Fridolin Ambongo Besungu

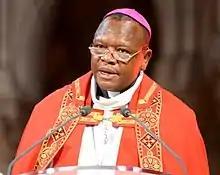
Besungu in 2019

Fridolin Ambongo Besungu (born 24 January 1960) is a Congolese Catholic prelate who has served as Archbishop of Kinshasa since 2018. He was previously Bishop of Bokungu-Ikela from 2004 to 2016, Apostolic Administrator of Kole from 2008 to 2015, Archbishop of Mbandaka-Bikoro from 2016 to 2018, Apostolic Administrator of Bokungu-Ikela from 2016 to 2018, and Coadjutor Archbishop of Kinshasa in 2018. He is a member of the Order of Friars Minor Capuchin.